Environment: real
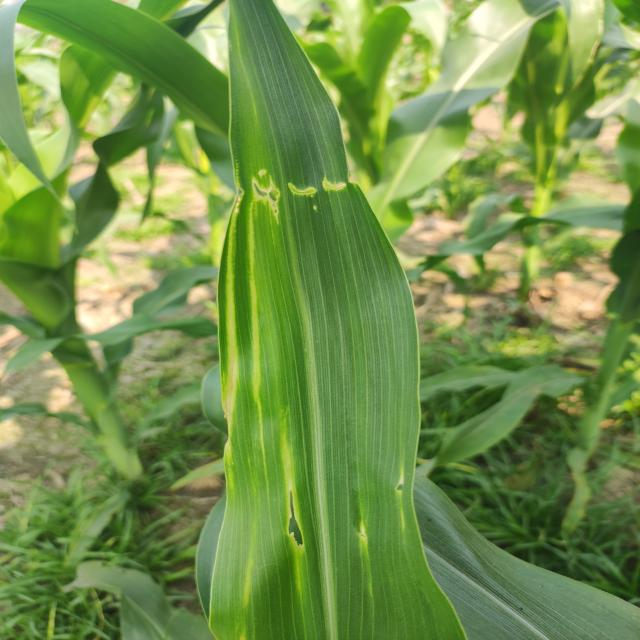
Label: fall_armyworm